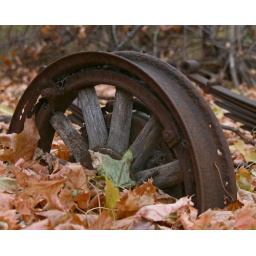
found in the tree line behind the house